Chinatowns in Toronto

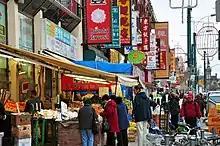
Shops along Spadina Avenue in downtown Chinatown

The First Chinatown of Toronto developed between 1900 and 1925 along York Street and Elizabeth Street between Queen and Dundas Streets. Situated in what was then known as "The Ward", one of the city's largest slum areas for incoming immigrants, the area was expropriated and razed in 1955, despite myriad protests, to make way for Toronto New City Hall and Nathan Phillips Square, with only one-third of this original Chinatown left south of Dundas Street. More than three-quarters of the neighbourhood was commandeered as a result of the forced dispossession.